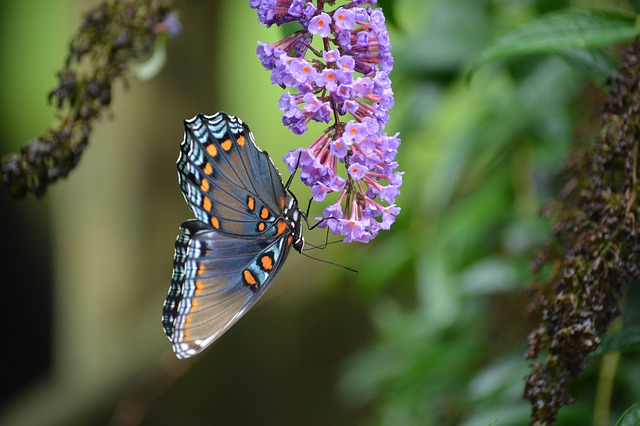
Label: farfalla